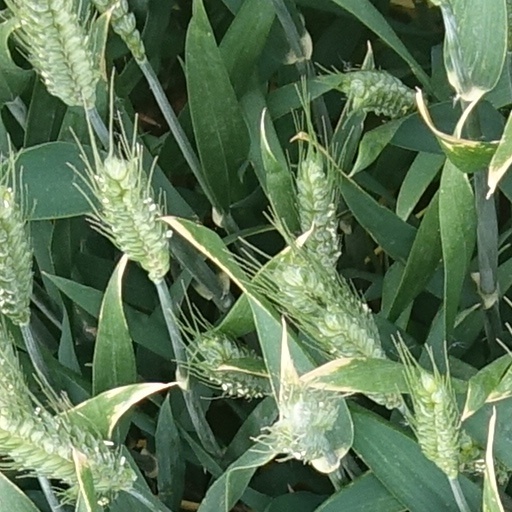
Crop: wheat